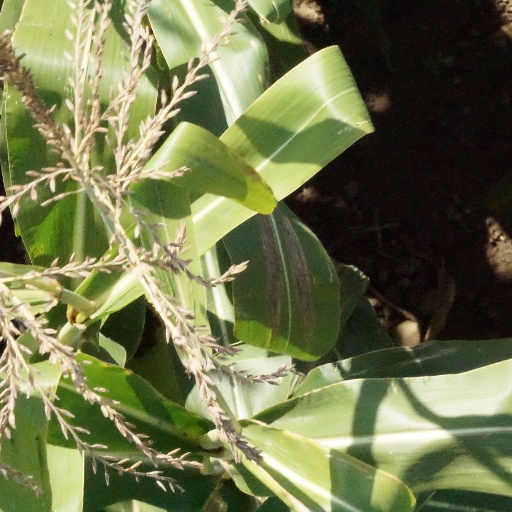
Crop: maize; corn